History of the Romanian language

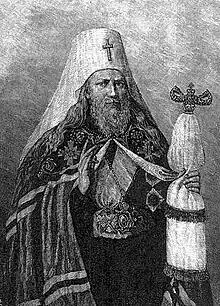
Archbishop Gavril Bănulescu-Bodoni

The emblematic movement that characterized the development of Romanian writing in the Kingdom of Hungary is known as the Transylvanian School, represented mainly by Samuil Micu-Klein, Petru Maior, and Gheorghe Șincai, to whom some researchers add Ion Budai-Deleanu, Ioan Monorai, and Paul Iorgovici. The so-called "School", its members being associated with the public school in Romanian established in Blaj in 1754, promoted the ideas of ethnic purity, Latinity, and continuity of Romanians in Dacia, but also published a large number of writings (translations or own works) on religious and didactic topics. Among the latter should be mentioned Șincai's "The Blaj Bible", and Maior's "Protopopadichia" ("The power of the archpriests"). Significant for the history of the language is the interest shown in the topic of Romanian philology, individual books such as Maior's "Orthographia Romana sive Latino-Valachica, una cum clavi, qua penetralia originationis vocum reserantur", together with shorter studies on etymology, orthography, and grammar will be reunited under one print in 1825 as:"Lesicon románescu-látinescu-ungurescu-nemțescu quare de mai multi autori, in cursul' a trideci, si mai multoru ani s'au lucratu seu Lexicon Valachico-Latino-Hungarico-Germanici", simply known today as Buda Lexicon. Of the rich amount of books published by the members of the Transylvanian School, Samuil Micu-Klein's and Gheorghe Șincai's "Elementa linguae daco-romanae sive valachicae" (published in Vienna in 1780) proved to be the most influential. Within it the authors promoted the use of a Latin-based alphabet, and scientifically approached the study of Romanian grammar.